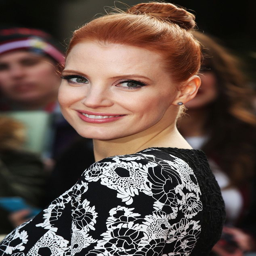
why stray from the classics ? actor knows there 's nothing more polished than an elegant high bun .